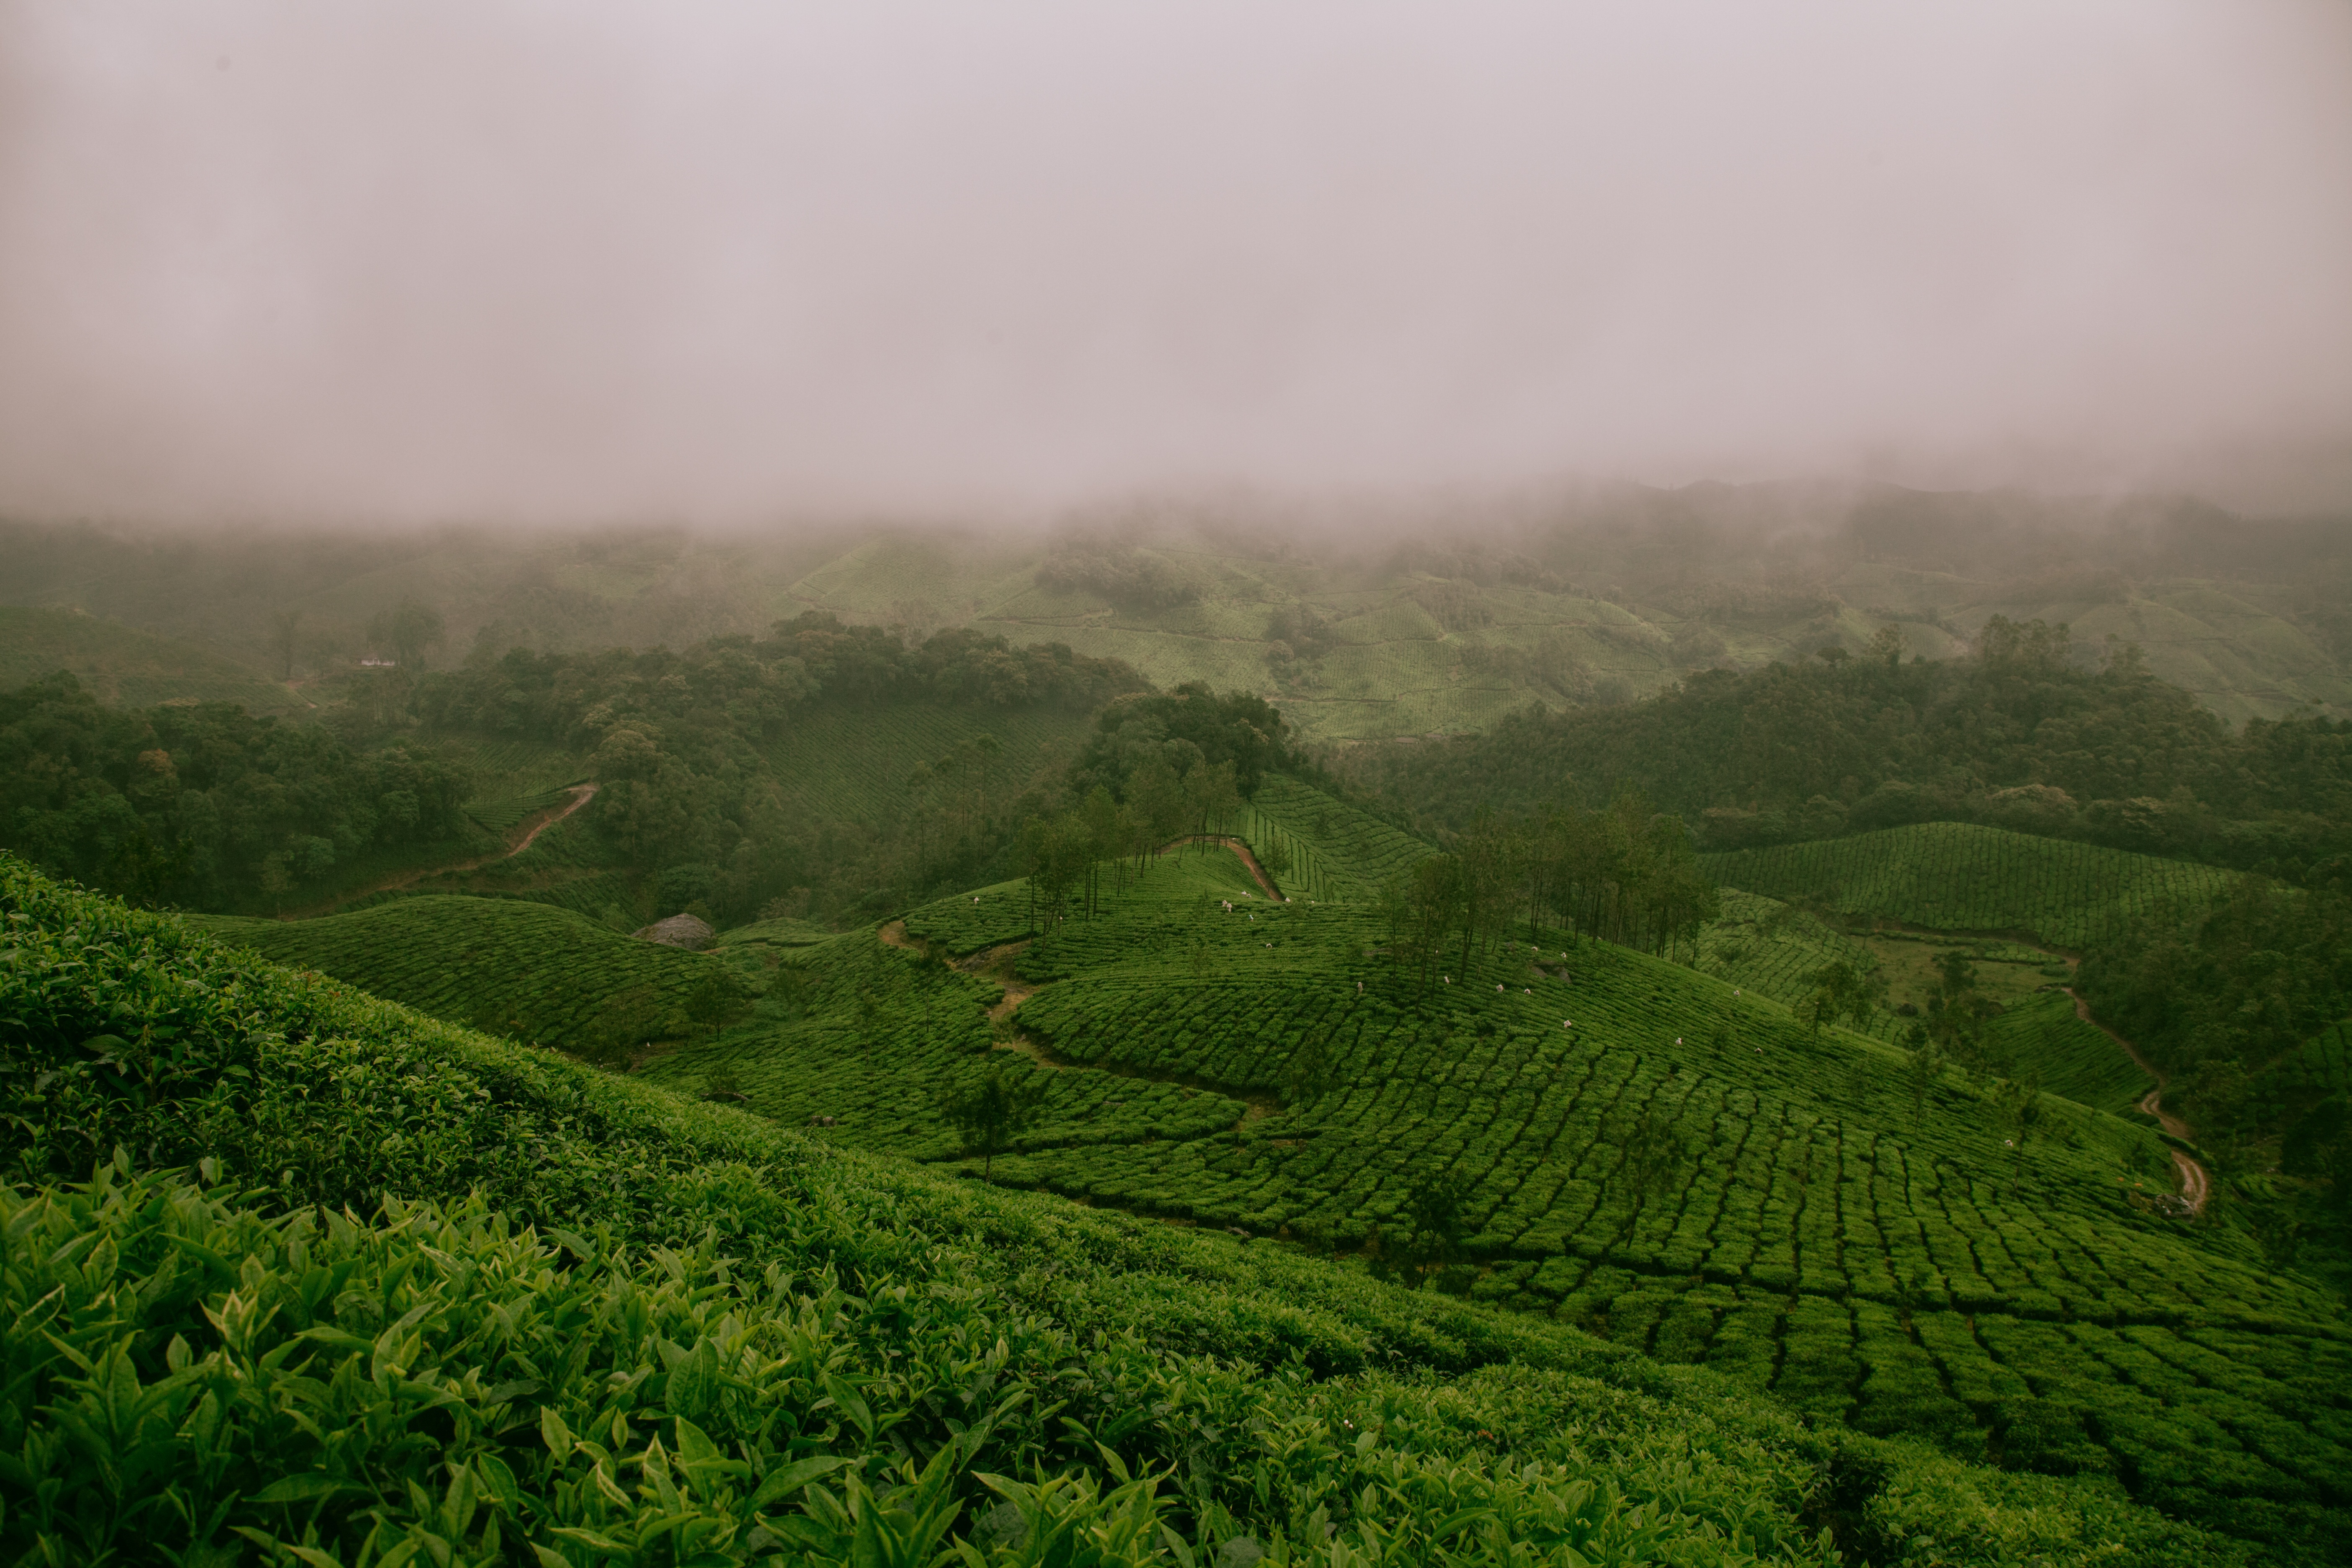
landscape, nature, forest, mountain, fog, mist, field, sunlight, morning, hill, flower, valley, foggy, green, jungle, soil, agriculture, highland, hills, rainforest, plantation, plateau, habitat, rural area, paddy field, hill station, natural environment, geographical feature, atmospheric phenomenon, mountainous landforms